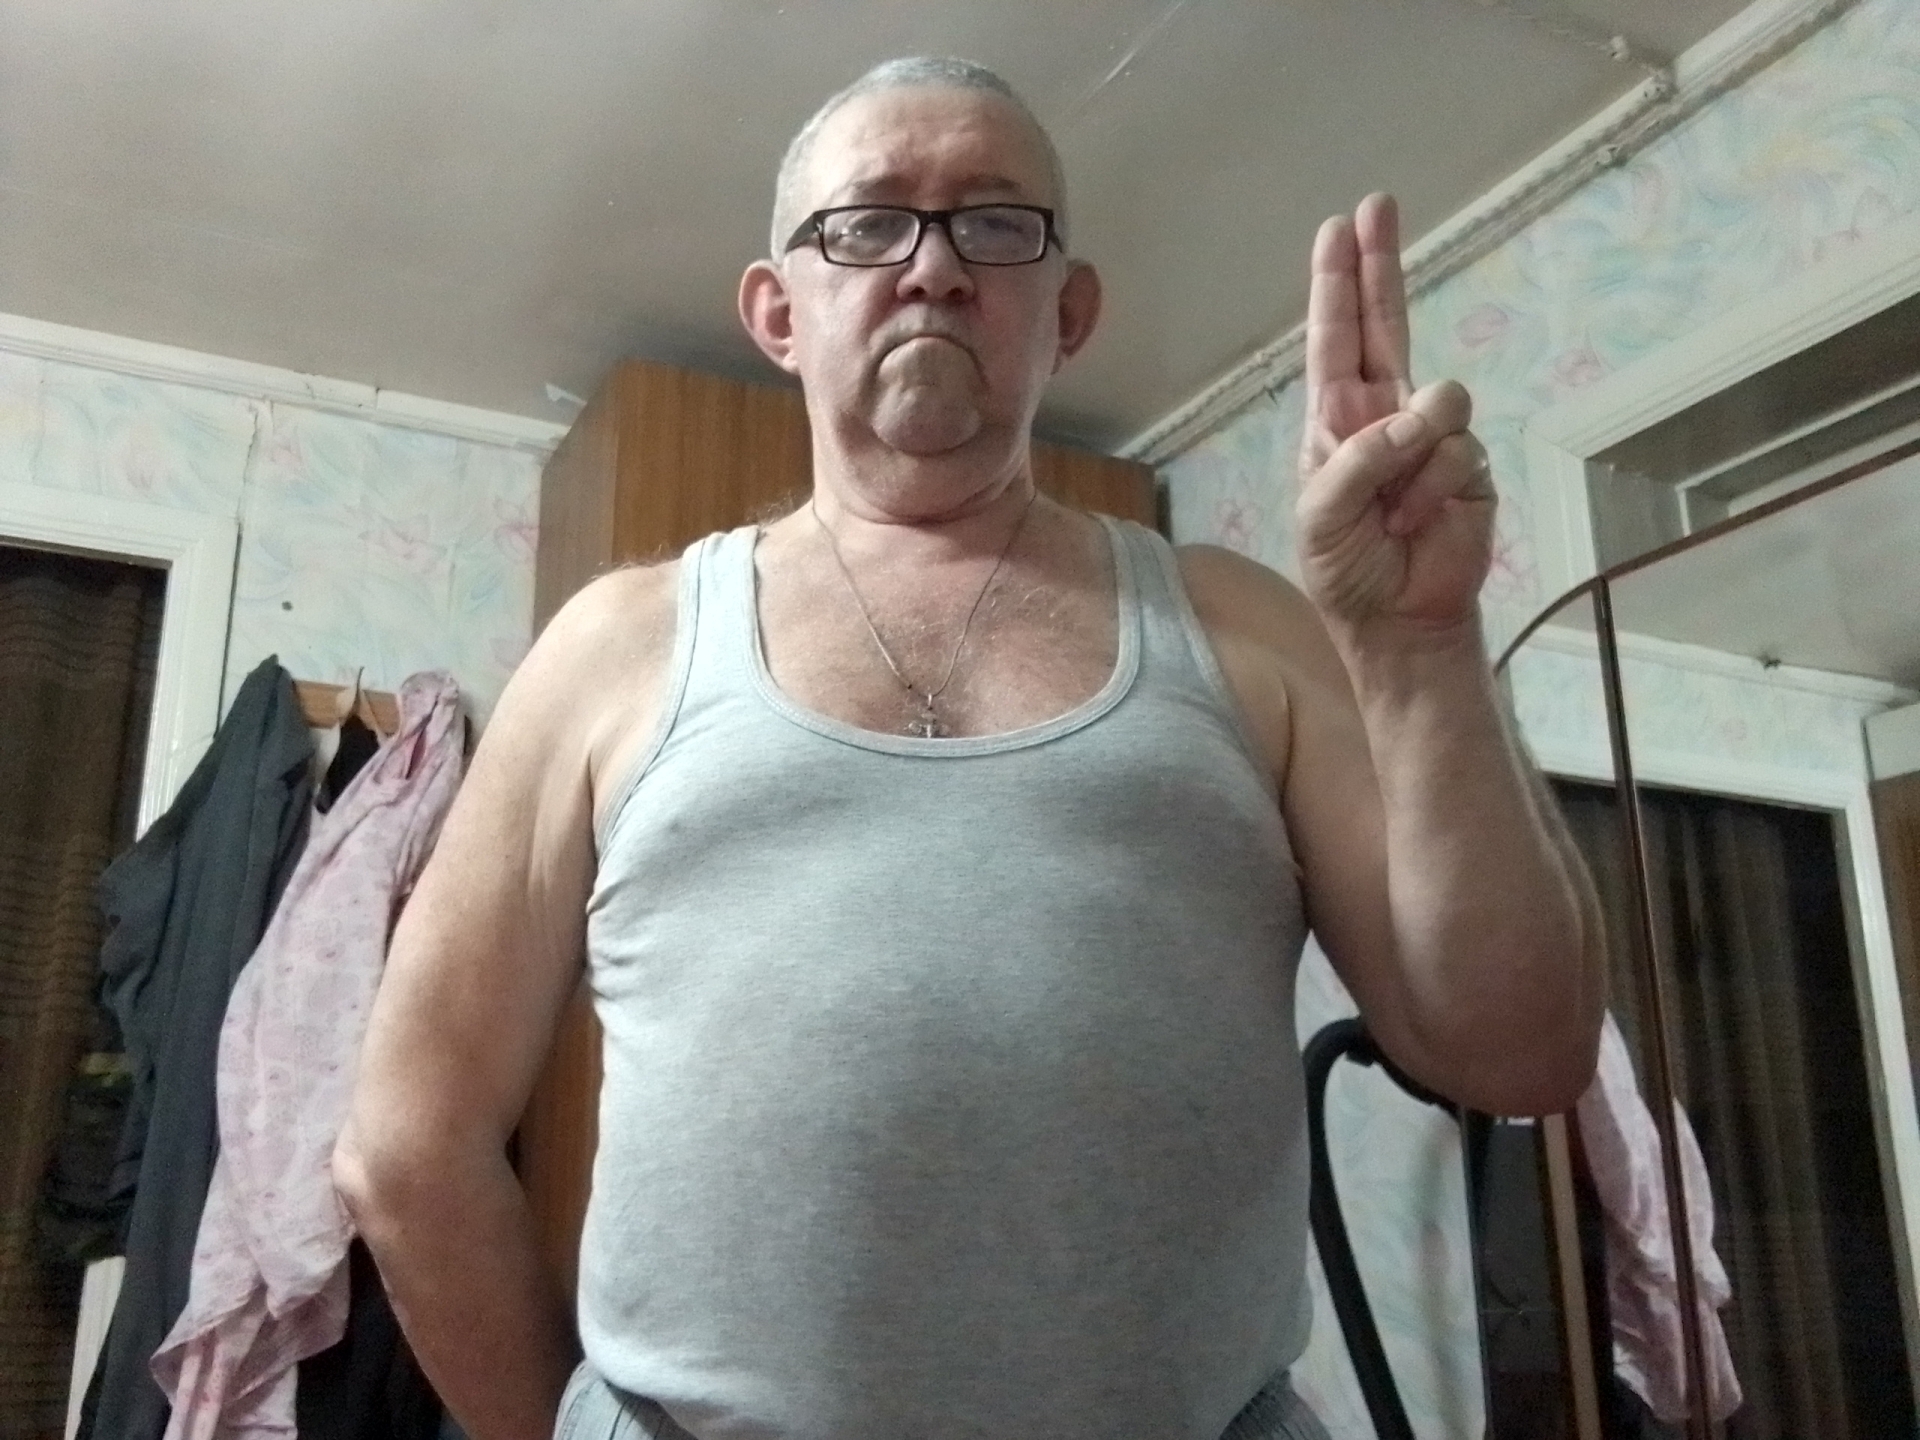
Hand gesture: two_up